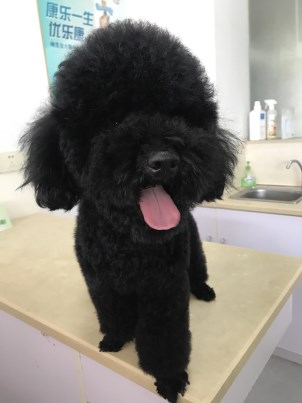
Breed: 7449-n000128-teddy